Lady Tree Lodge

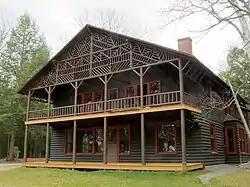
Lady Tree Lodge

Lady Tree Lodge is a rustic cottage that was built about 1896 as part of Saranac Inn, and later used as summer residence by Texas newspaper publisher A. H. Belo and New York governor Charles Evans Hughes. It is at the northern end of Upper Saranac Lake. It was added to the National Register of Historic Places in 2018.